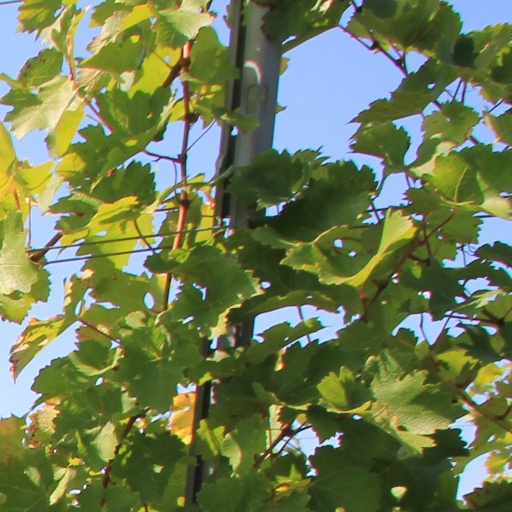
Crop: grape